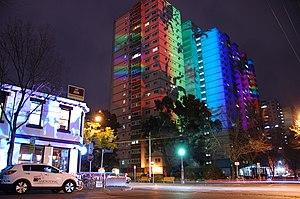
Fitzroy est un quartier de Melbourne situé à 3 kilomètres du quartier central des affaires.